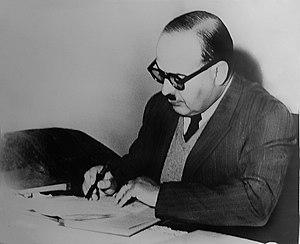
Mohamed Hassan Ouazzani
Mohamed Hassan Ouazzani était une personnalité politique marocaine.